The Colorado Kid

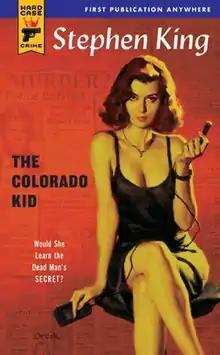
First edition cover

The Colorado Kid is a mystery novel by American writer Stephen King, published by the Hard Case Crime imprint in 2005. The book was initially issued in one paperback-only edition by the specialty crime and mystery publishing house. King's next novel for Hard Case Crime was "Joyland", which was published in June 2013. Hard Case Crime reissued "The Colorado Kid" in an illustrated paperback edition in May 2019.